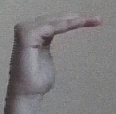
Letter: haa